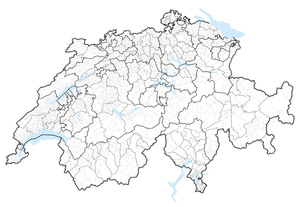
En Suisse, la commune est la plus petite forme de gouvernement local. Le pays en compte 2 202 au 1ᵉʳ janvier 2020.